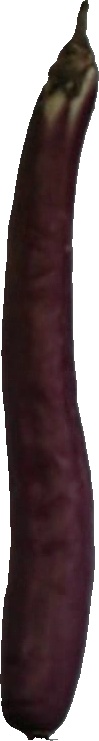
Label: eggplant_long_1